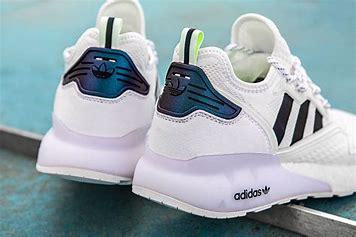
Brand: Adidas
Model: ZX 2K